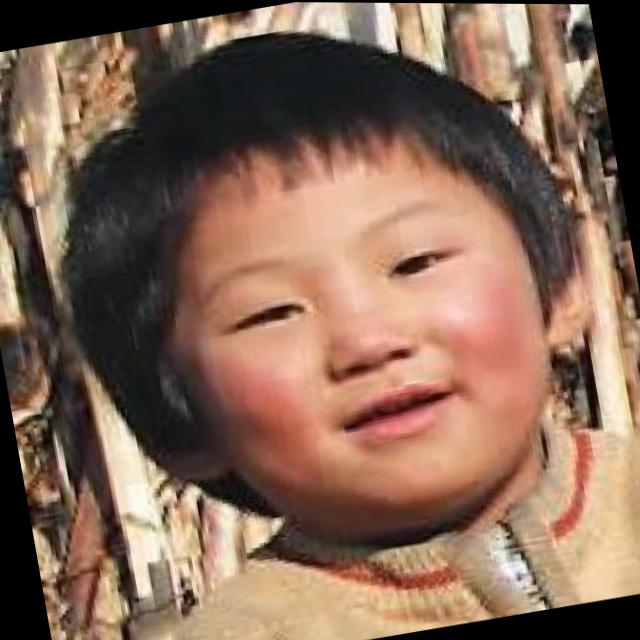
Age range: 0-12